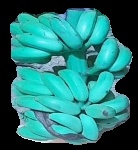
Variety: elakki-bale
Grade: grade3